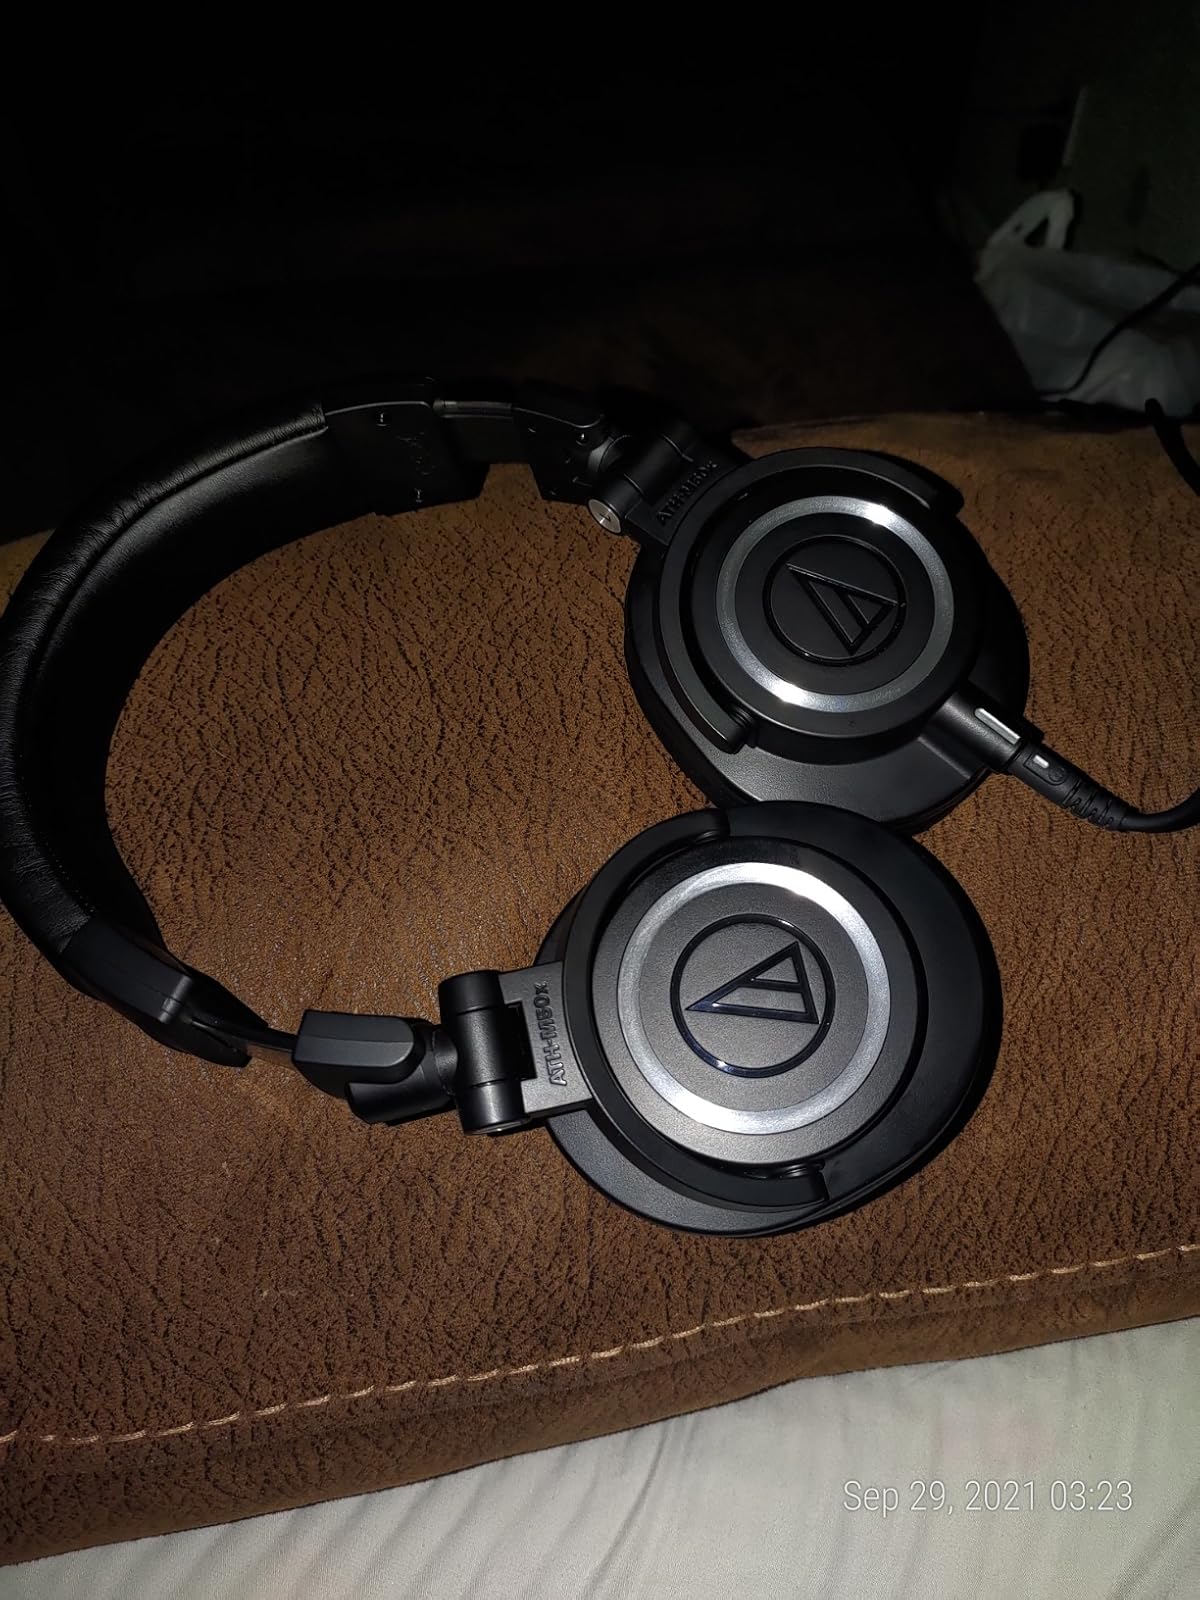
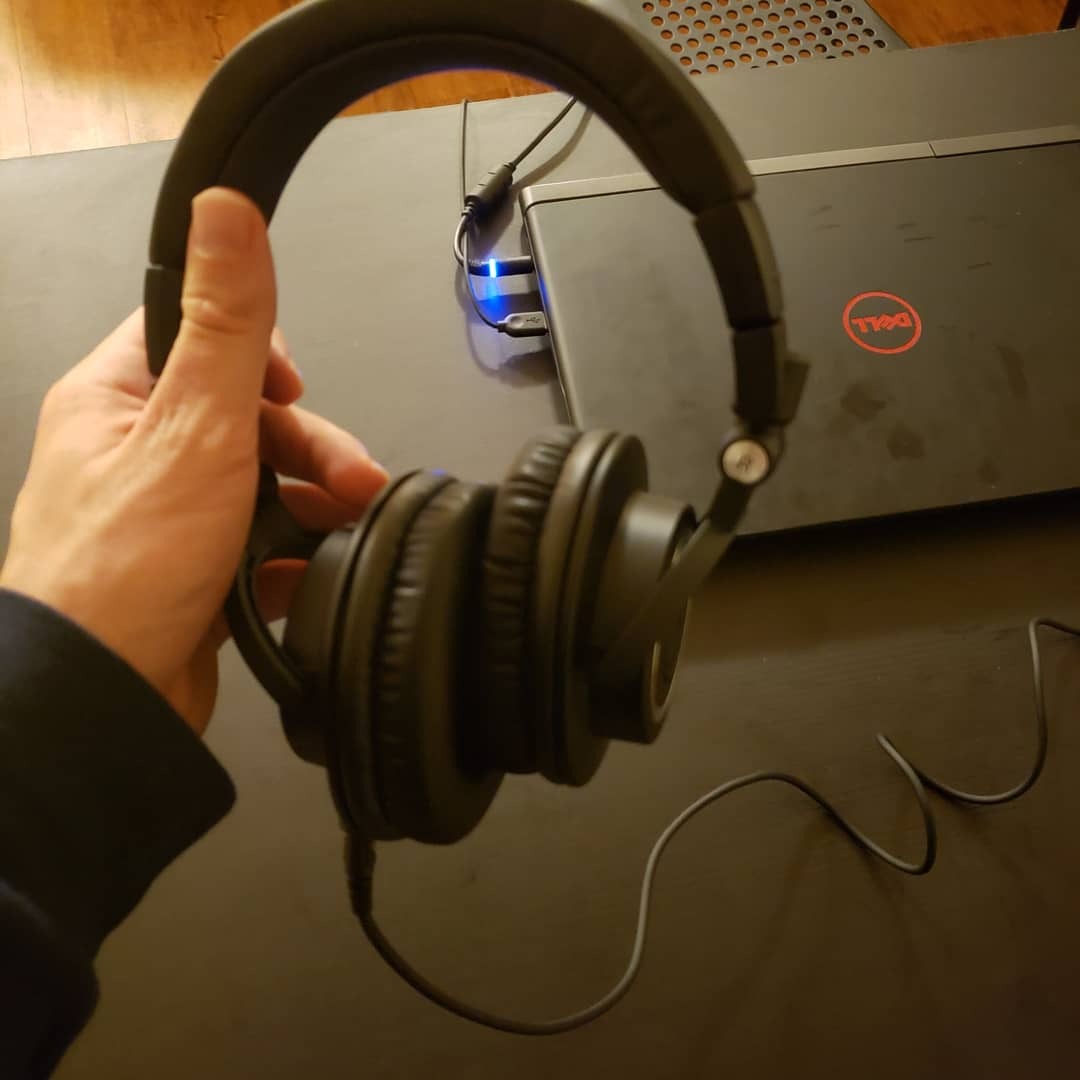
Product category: headphones
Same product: yes